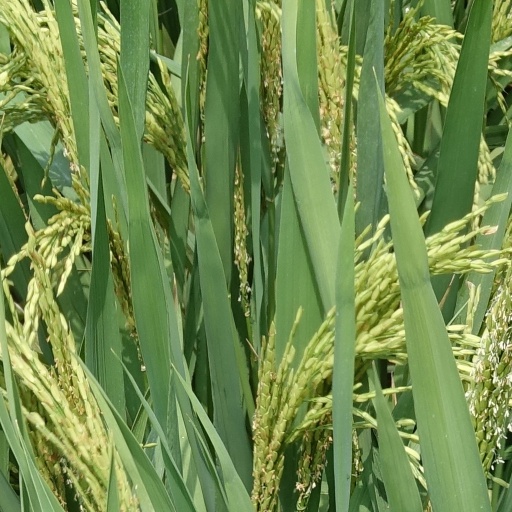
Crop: rice